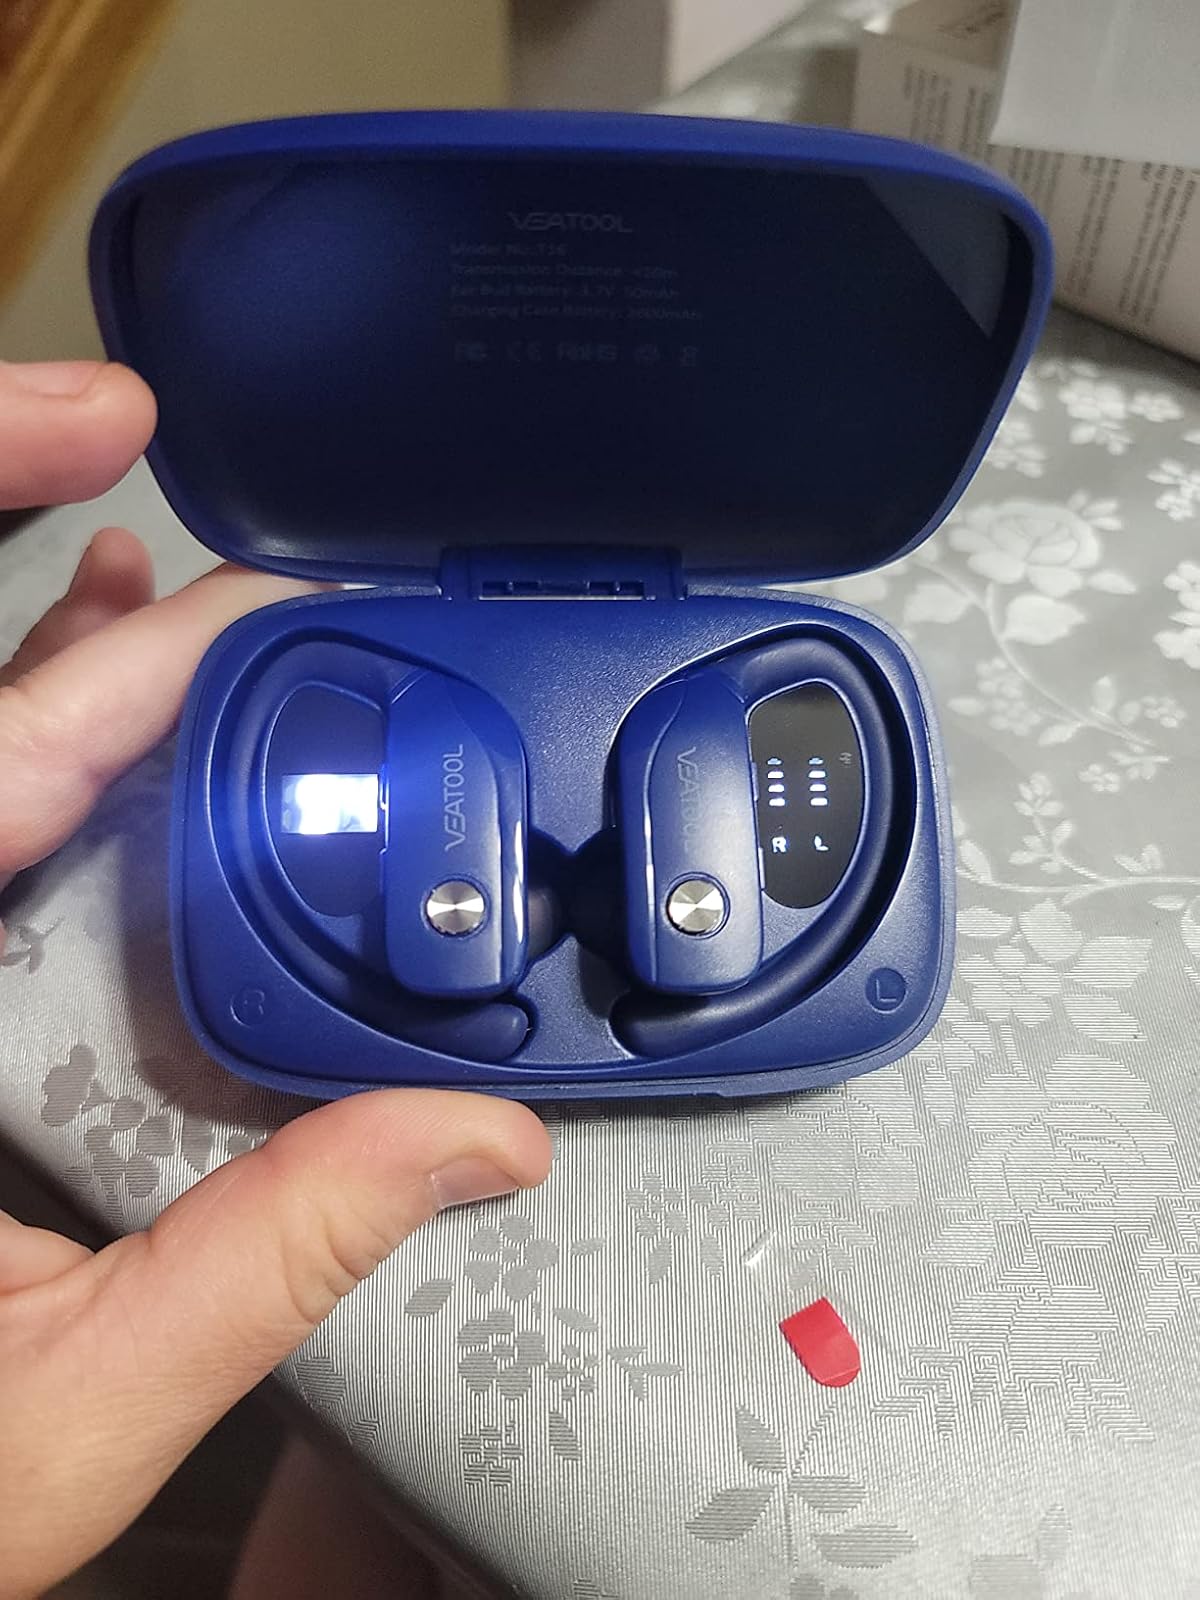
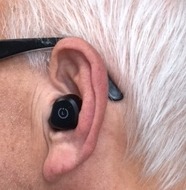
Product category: earbuds
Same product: no